HMS Emerald (1795)

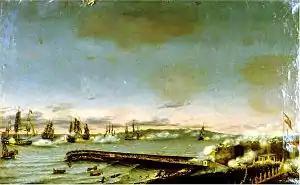
The British attack on Santa Cruz de Tenerife, painted in 1848 by Francisco de Aguilar

Later in July 1797, "Emerald" took part in an unsuccessful attack on Santa Cruz. A planned attack in April, proposed by Admiral Nelson, had been aborted as the troops required to execute it were unavailable. When Jervis was subsequently advised that the Spanish treasure fleet was anchored there, he revived Nelson's idea.